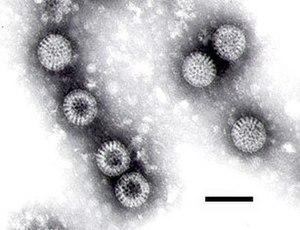
Une intoxication alimentaire est une maladie, souvent infectieuse et accidentelle, contractée à la suite de l'ingestion de nourriture ou de boisson contaminées. Si cette contamination est due à des agents pathogènes infectieux, qu’il s’agisse de bactéries, virus, parasites ou de prions, on parle aussi de toxi-infection alimentaire. Pour les maladies d’origine alimentaire provoquées par l’ingestion de produits non comestibles ou toxiques, on parle seulement d’intoxication alimentaire. Pour les pathologies provoquées par l'ingestion d'une toxine sécrétée par la bactérie et préformée dans l'aliment avant son ingestion, on parle plus spécifiquement d’intoxination alimentaire.
Un virus à ARN double brin, ou virus à ARN bicaténaire, est un virus dont le matériel génétique est constitué d'ARN bicaténaire formant une double hélice semblable à celle de l'ADN. Ces virus, qui correspondent au groupe III de la classification de Baltimore, infectent des hôtes variés, possèdent un génome organisé en un à douze segments, et présentent une capside à la géométrie également très variable. Parmi ces virus, on trouve les Rotavirus, responsables fréquents de gastro-entérites chez l'enfant, et le virus de la fièvre catarrhale, pathogène du bétail ayant d'importantes répercussions économiques.
Les Rotavirus appartiennent à la famille des Reoviridae. Le virus a été identifié en 1973 par Ruth Bishop à Melbourne.